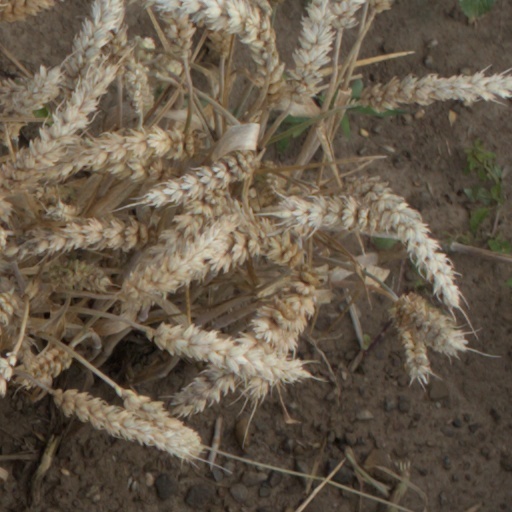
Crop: wheat